Sawtooth Mountain (Boulder County, Colorado)

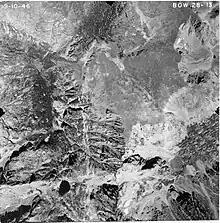
Sawtooth Mountain (upper, righthand side) as photographed by the United States Forest Service in 1946.

Sawtooth Mountain is set on the Continental Divide in the Front Range which is a subrange of the Rocky Mountains. It is the easternmost projection of the Continental Divide encompassing the entirety of North America. The mountain is located west-northwest of Boulder in the Indian Peaks Wilderness, on land managed by Arapaho National Forest and Roosevelt National Forest. It is the 19th-highest summit in the wilderness and 28th-highest in Boulder County. Precipitation runoff from the mountain's east slope drains into tributaries of St. Vrain Creek, whereas the west slope drains to Monarch Lake via Buchanan Creek, thence Lake Granby. Topographic relief is significant as the summit rises above Buchanan Creek in 1.3 mile. The mountain's toponym has been officially adopted by the United States Board on Geographic Names.